Answer in natural language. How many DiningTables are visible in the scene? Choose between the following options: 4, 0, 3, 2 or 1
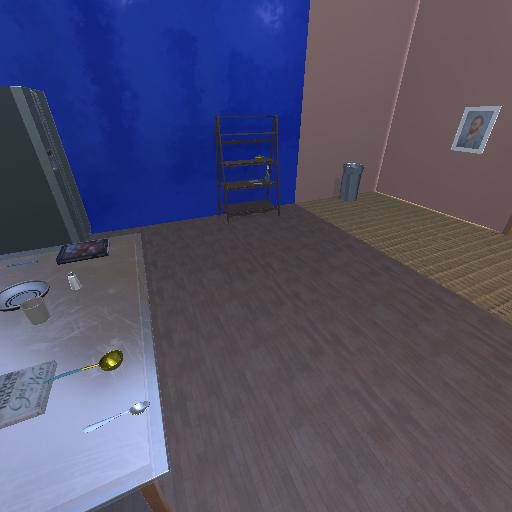
<answer>1</answer>